Presidential Palace of Honduras

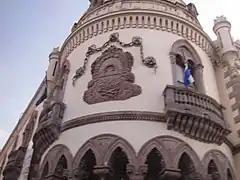
Facade of the Old Presidential Residence of Honduras.

In 1914 Honduras undertook development for a new seat of government. The Barahona administration purchased a parcel of land from Jerónimo Zelaya for 40,000 Honduran pesos. The Italian architect Augusto Bressani designed this new presidential mansion. It was a two-story stone building with a classical Victorian façade, watchtowers, a presidential office, and a dome atop which flew the national flag. It also had apartments, offices on the ground floor called “blue living rooms” for receptions, a meeting room known as the “hall of mirrors”, a patio and cubicles for the presidential guard, ceilings with wood and clay tiling plastered and decorated with glass shard lamps, corridors lined with statues brought from Italy, and floors paved with mosaics and ceramics made in the workshops of Bellucci in Italy. Construction finished on the new presidential house in 1919 under the presidency of the General Rafael López Gutiérrez who was the first person to live in the new house. The following Honduran leaders lived in this house: General Vicente Tosta Carrasco, Doctor Miguel Paz Barahona, Doctor Vicente Mejía Colindres, Doctor and General Tiburcio Carias Andino, Doctor Juan Manuel Gálvez Durón, Accountant Julio Lozano Díaz, the Military Triumvirate of 1956-1959, Doctor José Ramón Adolfo Villeda Morales, General Oswaldo Enrique López Arellano, Lawyer Ramón Ernesto Cruz Uclés, General Juan Alberto Melgar Castro, General Policarpo Juan Paz García, Doctor Roberto Suazo Córdova, Engineer José Simón Azcona of the Hoyo. After 72 years of leaders living in this presidential house, and after the first two years of the administration of the Graduate Rafael Leonardo Callejas Romero, the presidential headquarters were moved to a modern building in the Governmental Civic Center on Miraflores Boulevard, next to the Palace of Justice. Callejas would order the restoration of the former presidential mansion, which would be urgent and costly, as the building had been given to the National Archive of Honduras (NAH) and a national museum, and the former presidential mansion had been elevated to the status of National Historical Heritage.